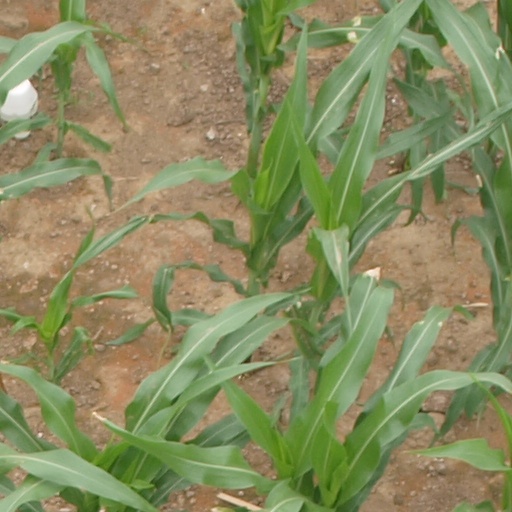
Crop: maize; corn